Jarryd Hayne

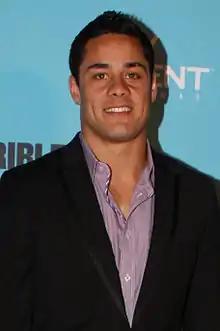
Hayne at the premiere for "Horrible Bosses" in 2011

Being named as co-captain of Parramatta in 2013, Hayne has had an impressive season, particularly with regards to his goal line defence. This earned him a call up for New South Wales in the first game of the 2013 Origin Series at his preferred position of fullback after incumbent Brett Stewart was injured. Hayne scored the first try of the series for NSW and was instrumental once again in their only victory of the series.